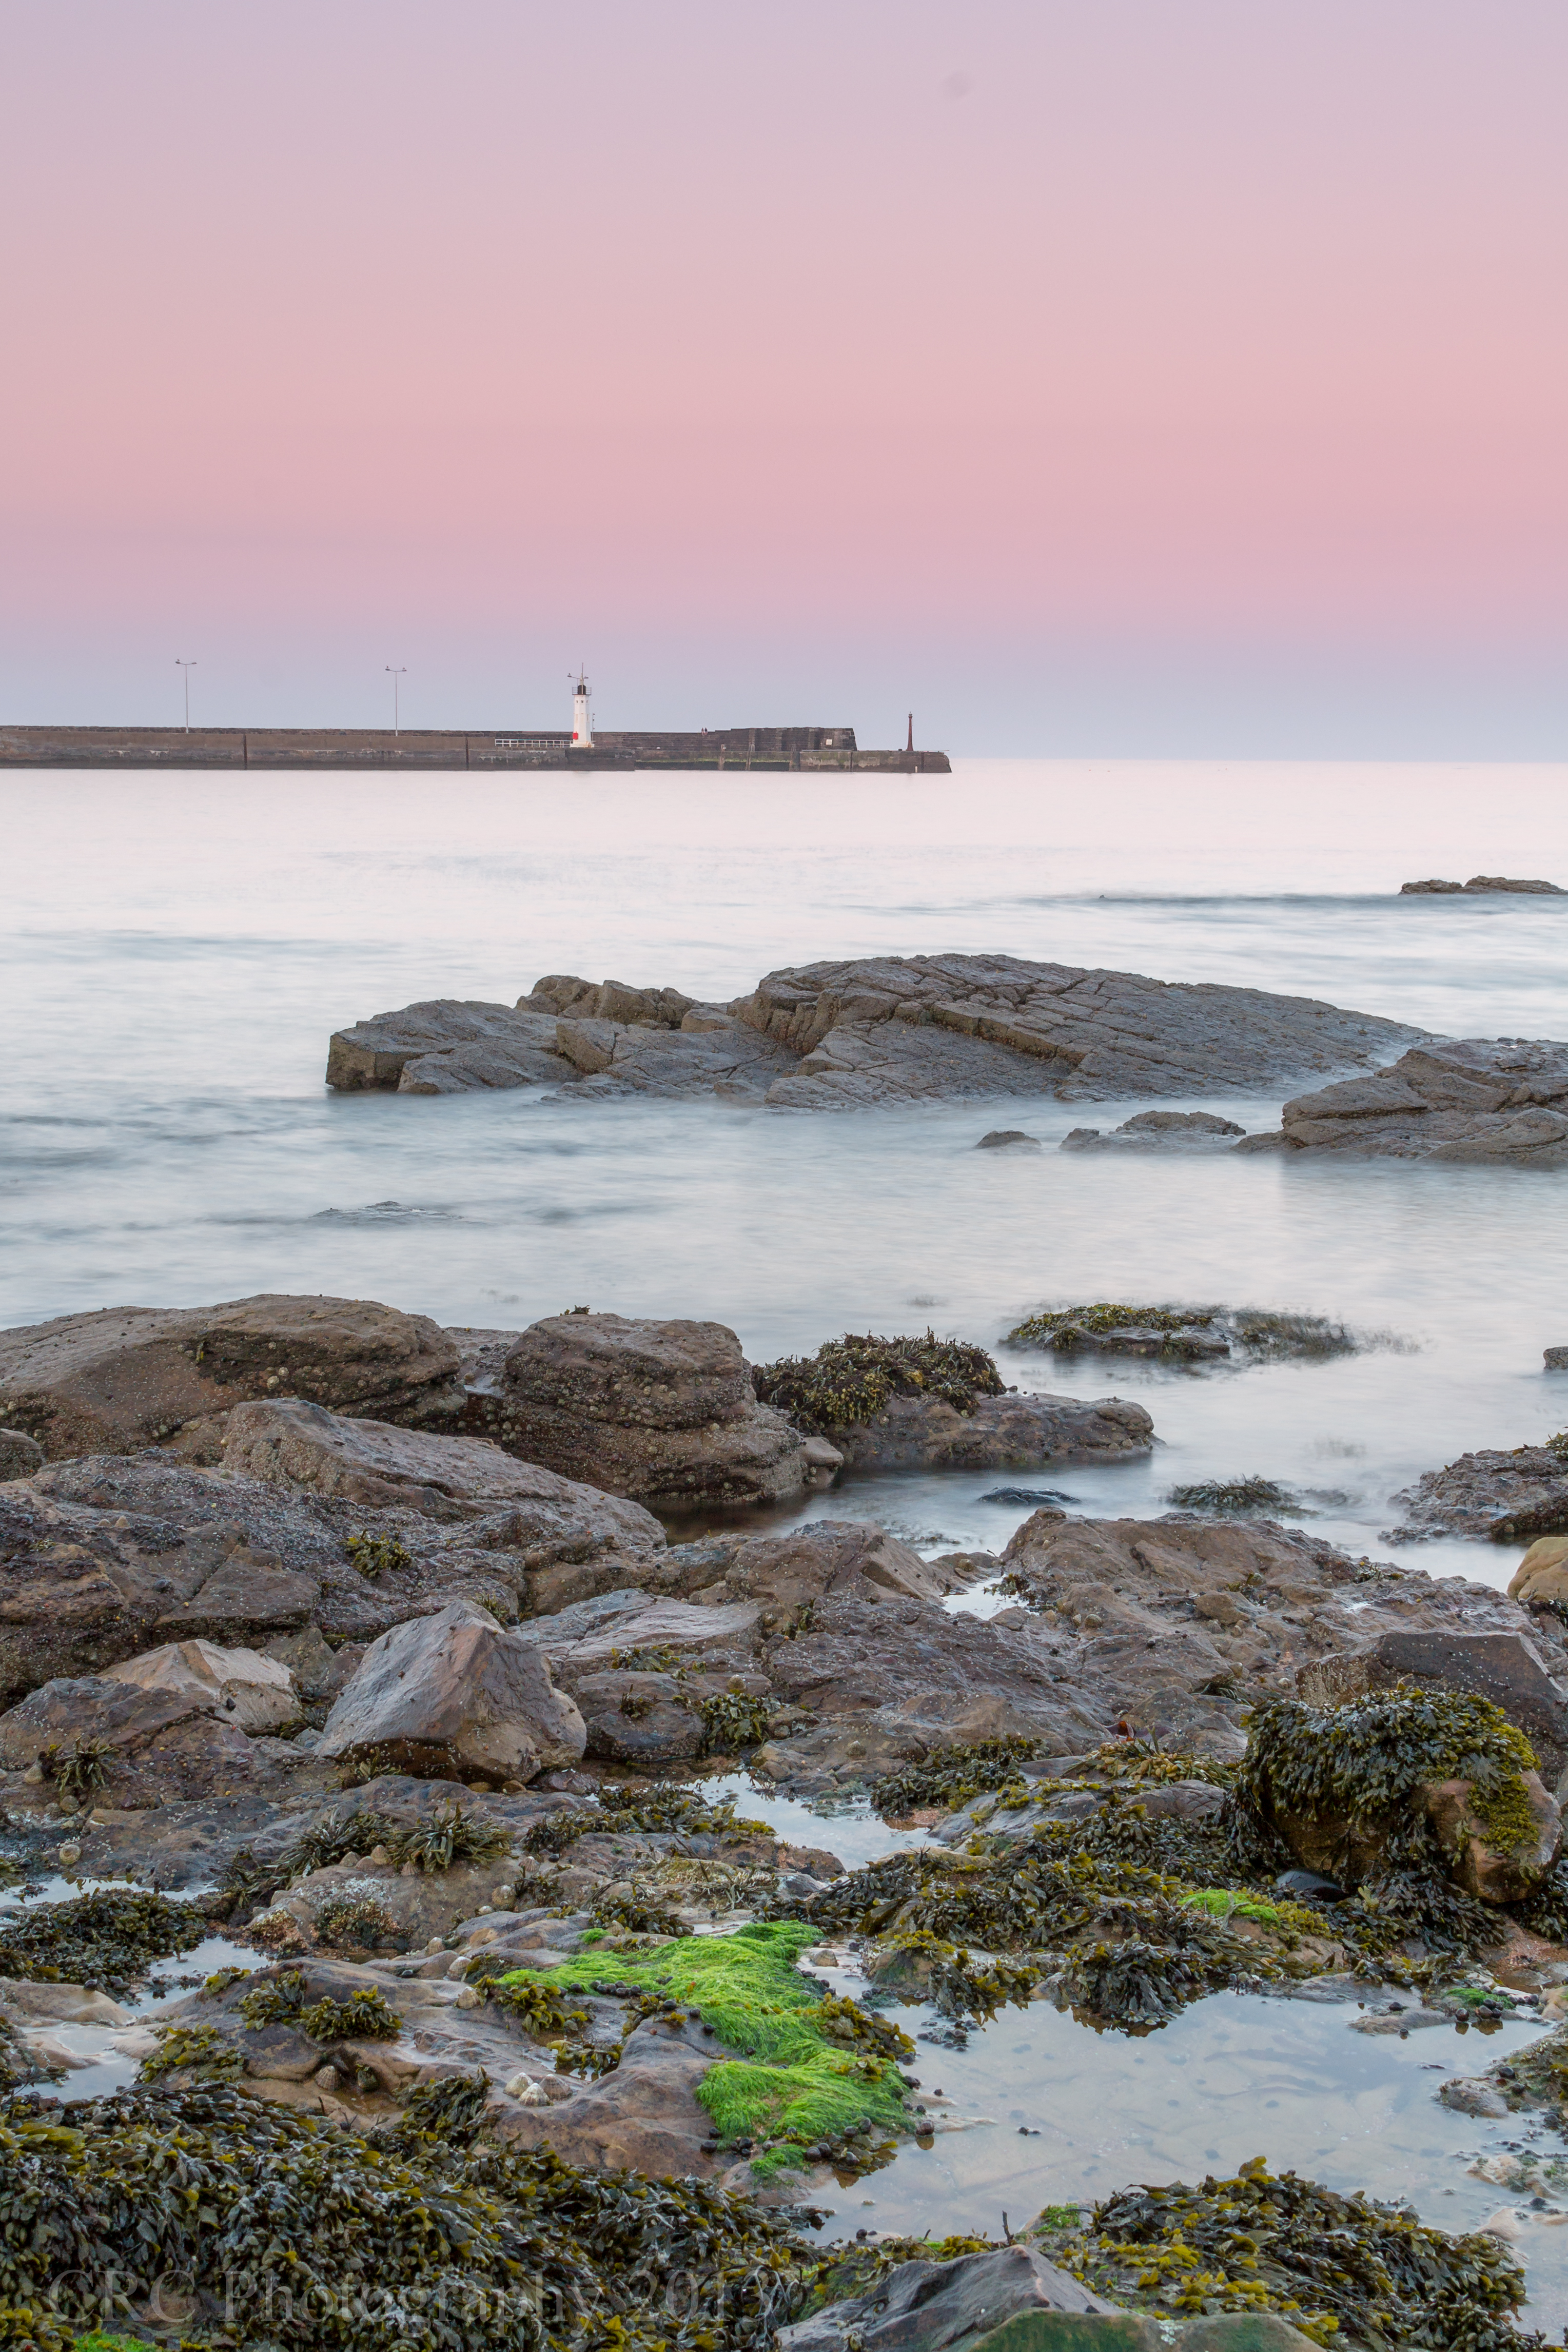
beach, landscape, sea, coast, water, rock, ocean, horizon, sky, sunset, shore, wave, cliff, cove, tower, bay, terrain, material, body of water, rocks, waves, scotland, habitat, fife, natural environment, wind wave